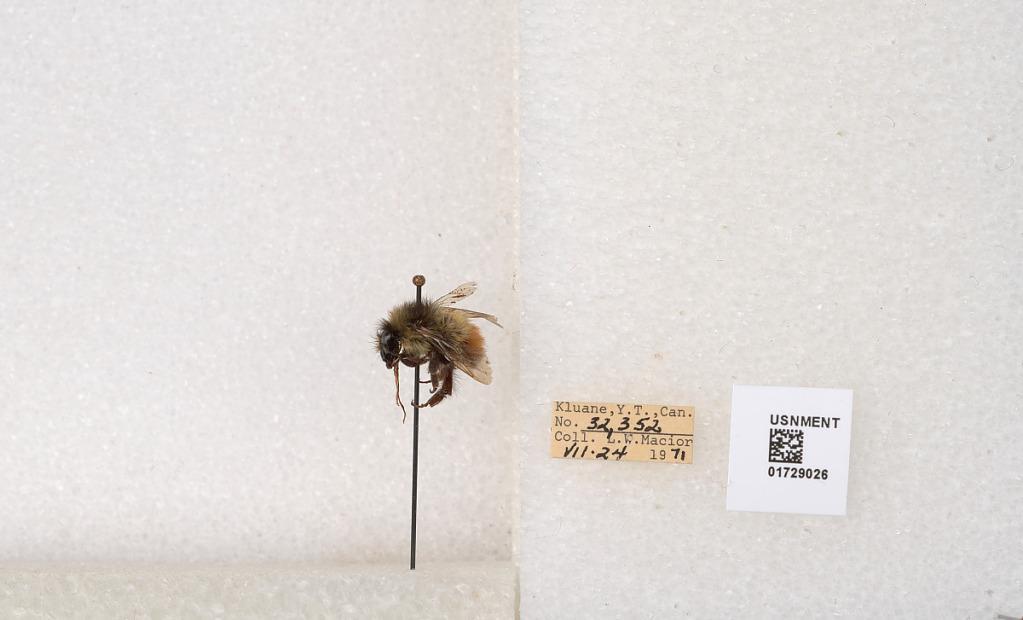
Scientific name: Bombus flavifrons Cresson
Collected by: L. Macior
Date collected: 1971-7-24
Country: Canada
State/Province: Yukon Territory
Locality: Kluane National Park and Reserve
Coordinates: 60.7493, -139.504